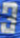
Number: 3